Nuihau Laurey

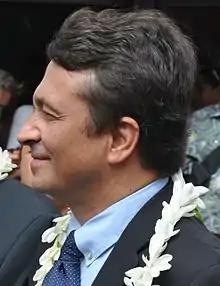
Laurey in 2014

Nuihau Laurey (born 29 December 1964) is a French Polynesian politician and former Cabinet Minister. He was vice-president of French Polynesia from 2014–2017 and one of the two senators for French Polynesia from 2015 to 2020. He was acting president of French Polynesia in 2014 between Gaston Flosse and Édouard Fritch's presidencies.